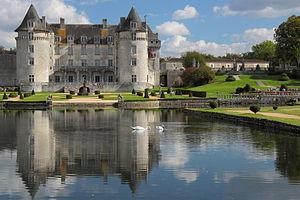
Château de la Roche-Courbon This building is indexed in the Base Mérimée, a database of architectural heritage maintained by the French Ministry of Culture,
Le château de la Roche-Courbon est situé dans la commune de Saint-Porchaire. Après un premier classement partiel en 1924, le château, la totalité des bâtiments anciens, les terrasses, les douves et les jardins ont été classés monument historique par arrêté du 17 septembre 1946. Les jardins sont également labellisés jardin remarquable depuis 2004.